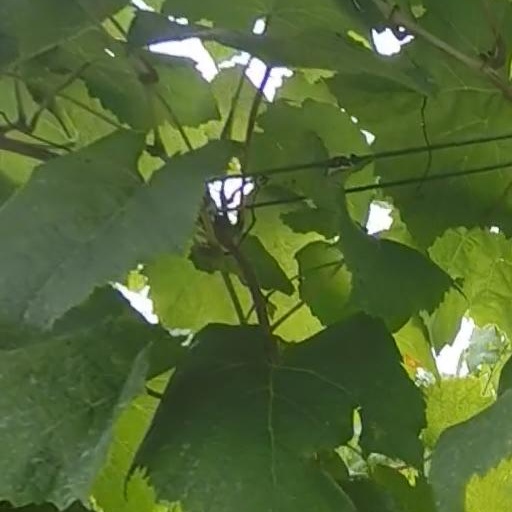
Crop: grape